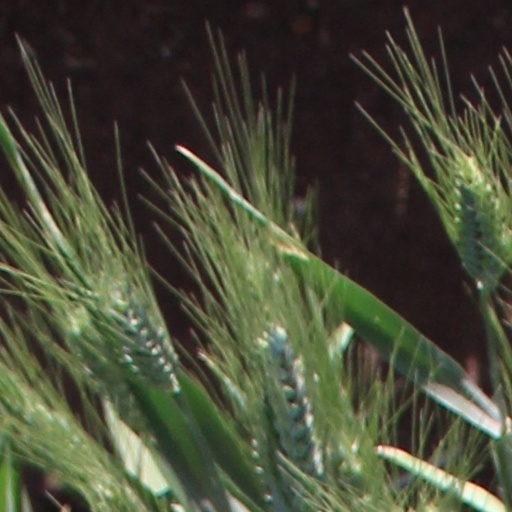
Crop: wheat